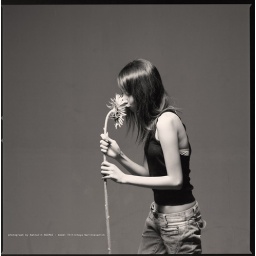
from Bad Angel with flowers series (2005) the girl in this photo -- Thitichaya Narintavanich (fah)